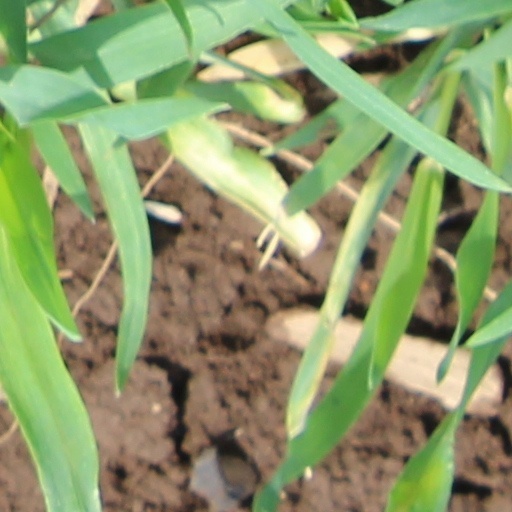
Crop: wheat